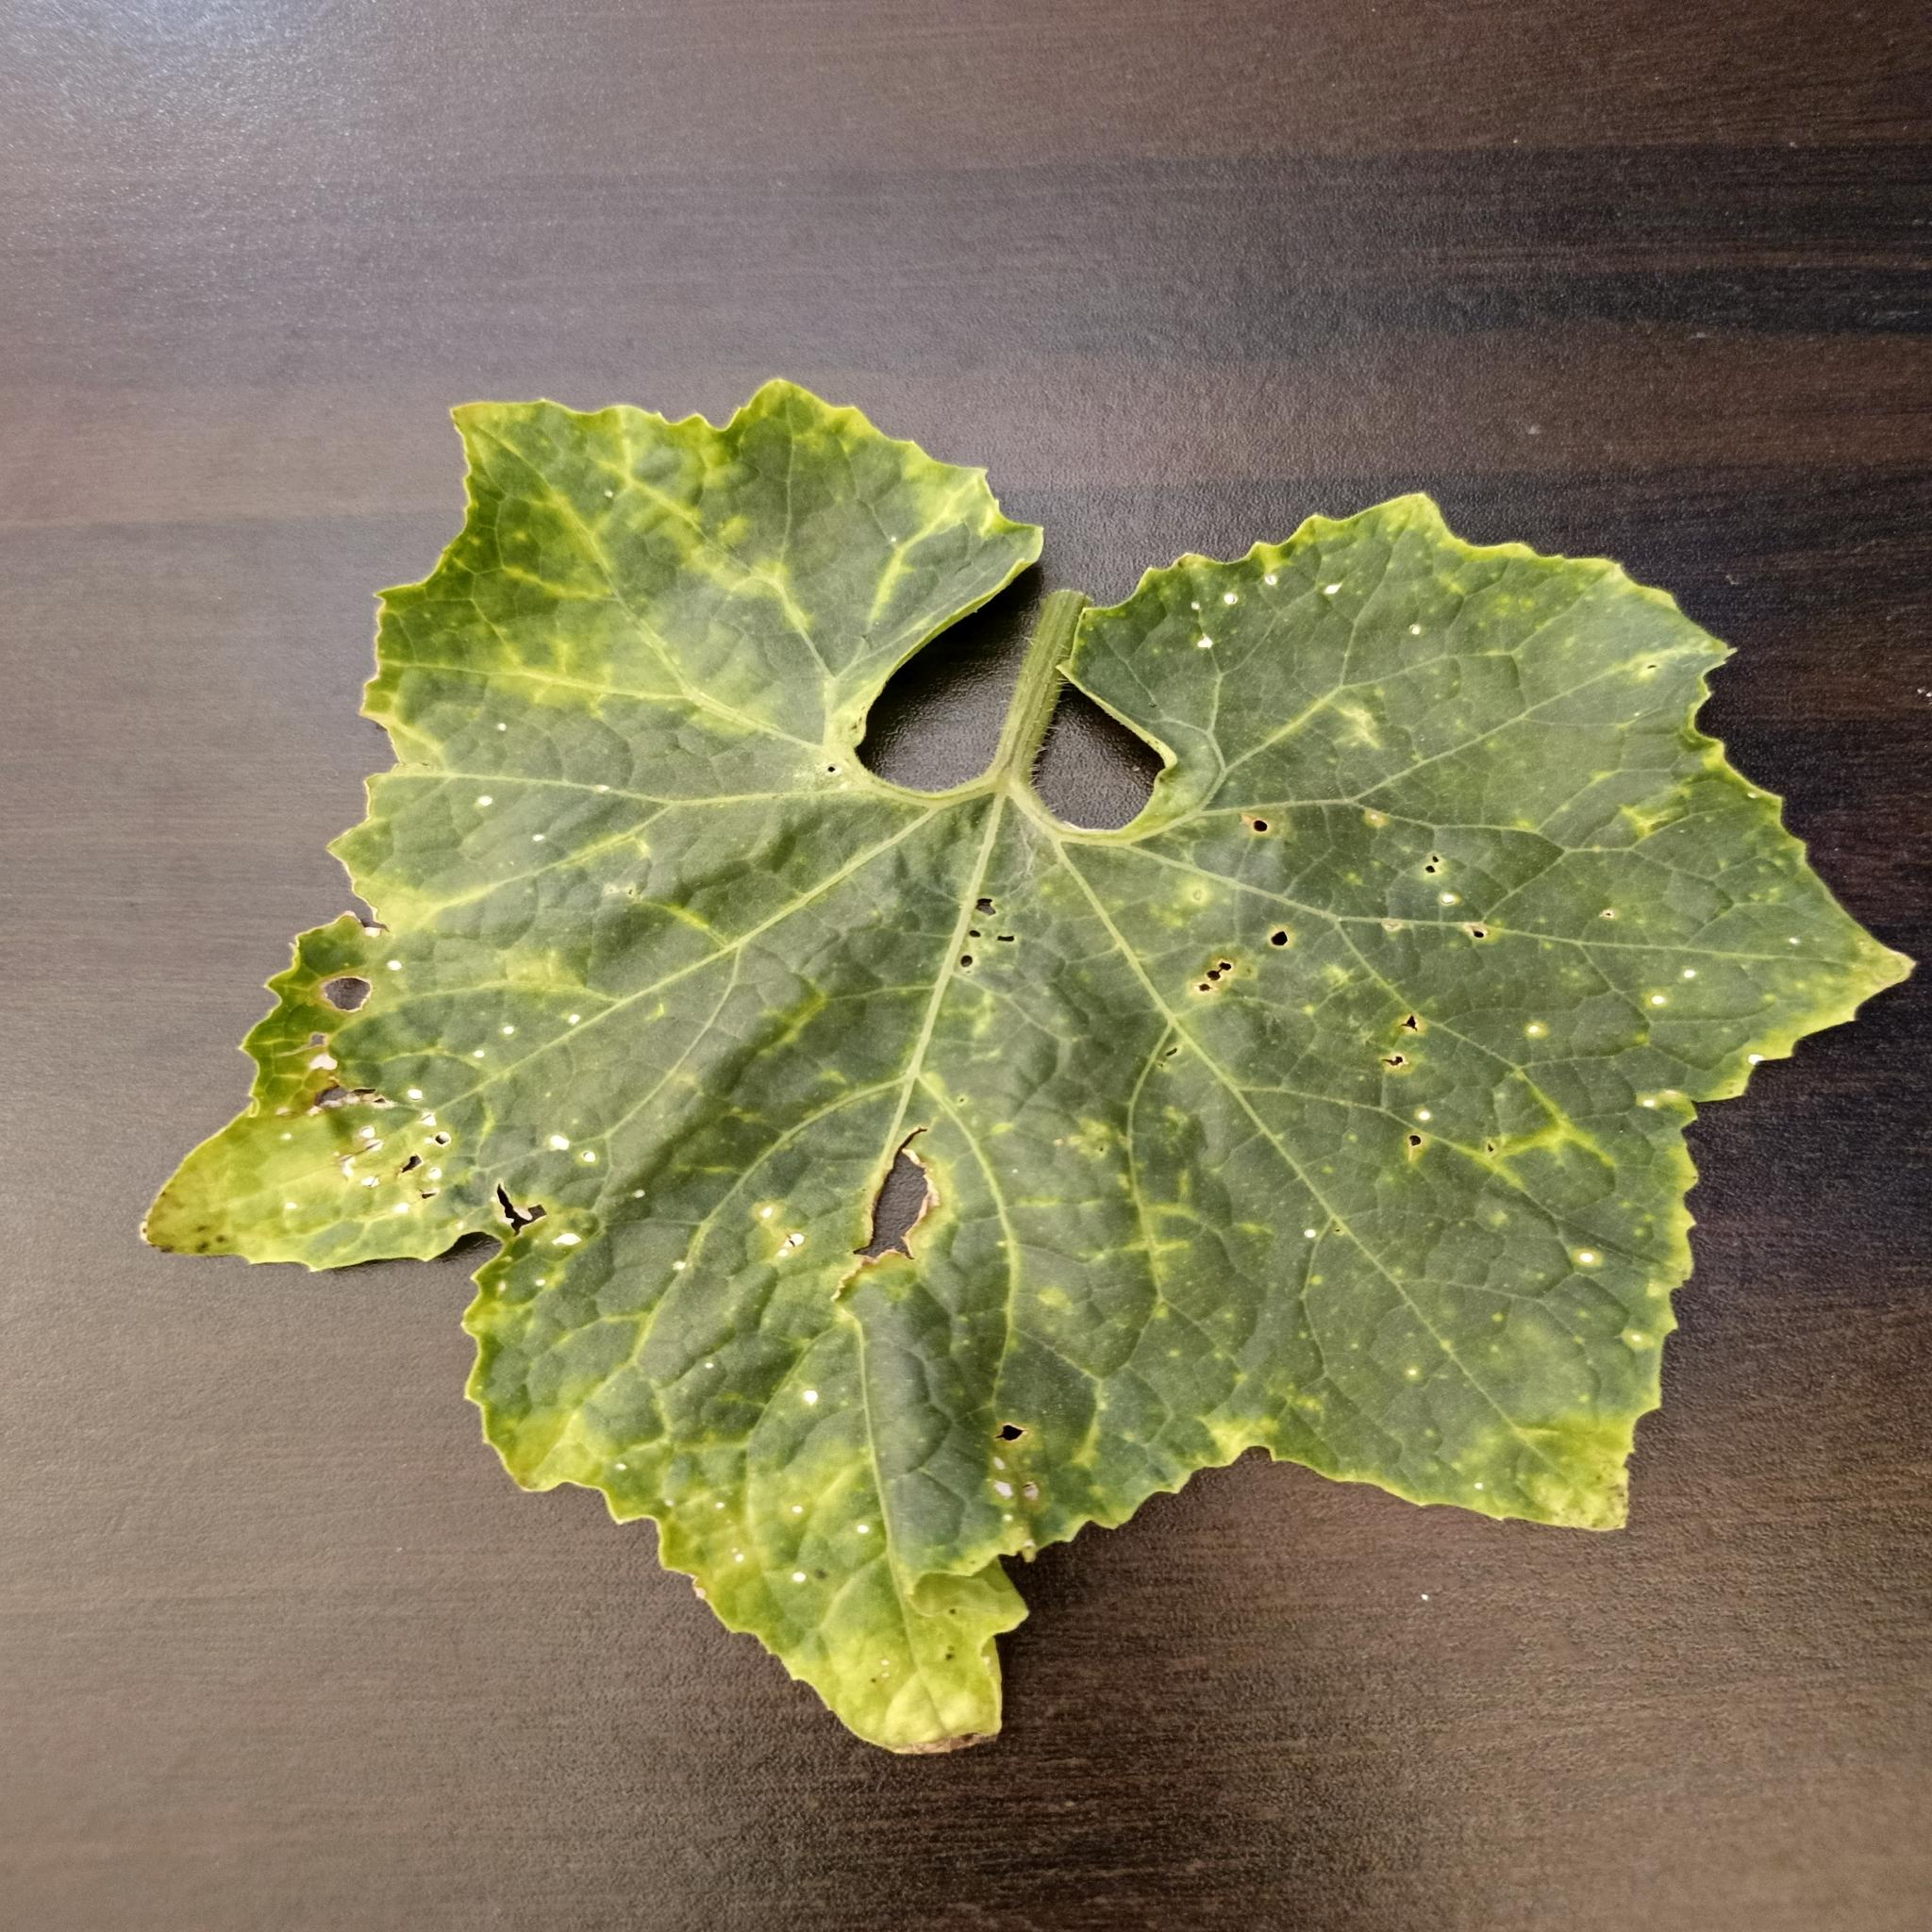
Label: Downy mildew